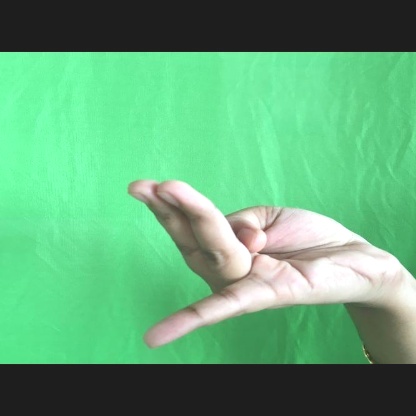
Mudra: Chaturam